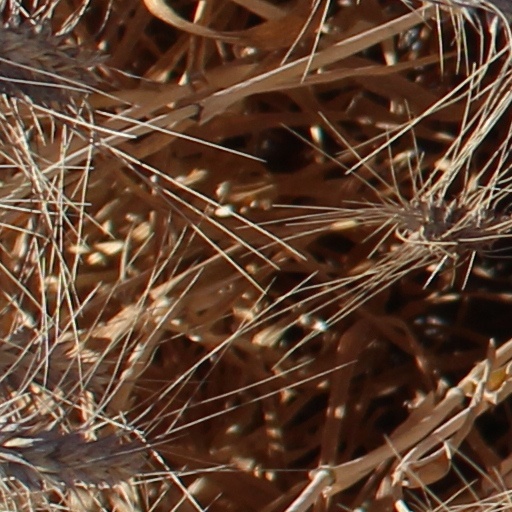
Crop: wheat